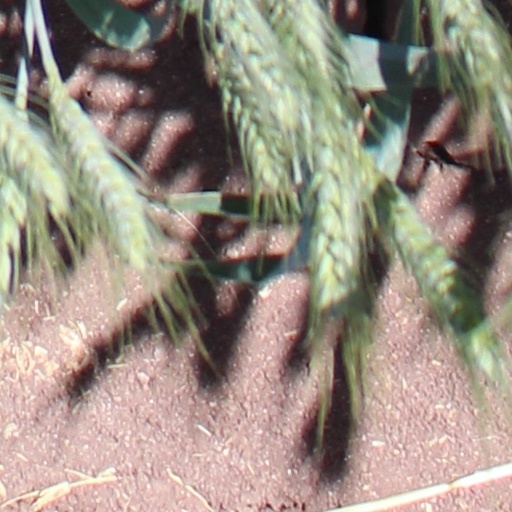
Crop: wheat